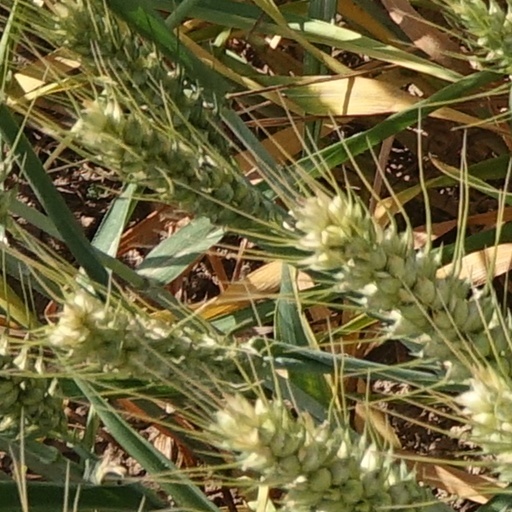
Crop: wheat